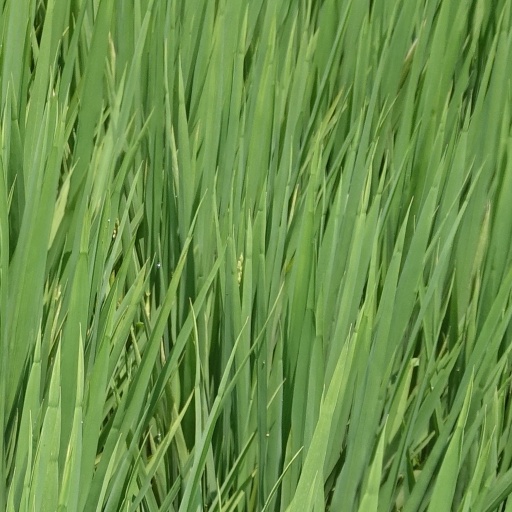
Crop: rice